Anostraca

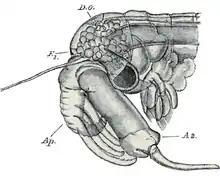
Drawing of the head of "Chirocephalus diaphanus" (Chirocephalidae), showing the first antenna (A1), second antenna (A2) and frontal appendage (Ap)

The head is morphologically distinct from the thorax. It bears two compound eyes on prominent stalks, and two pairs of antennae. The first pair of antennae are small, usually unsegmented, and uniramous. The second pair are long and cylindrical in females, but in males they are enlarged and specialised for holding the female during mating. In some groups, males have an additional frontal appendage.